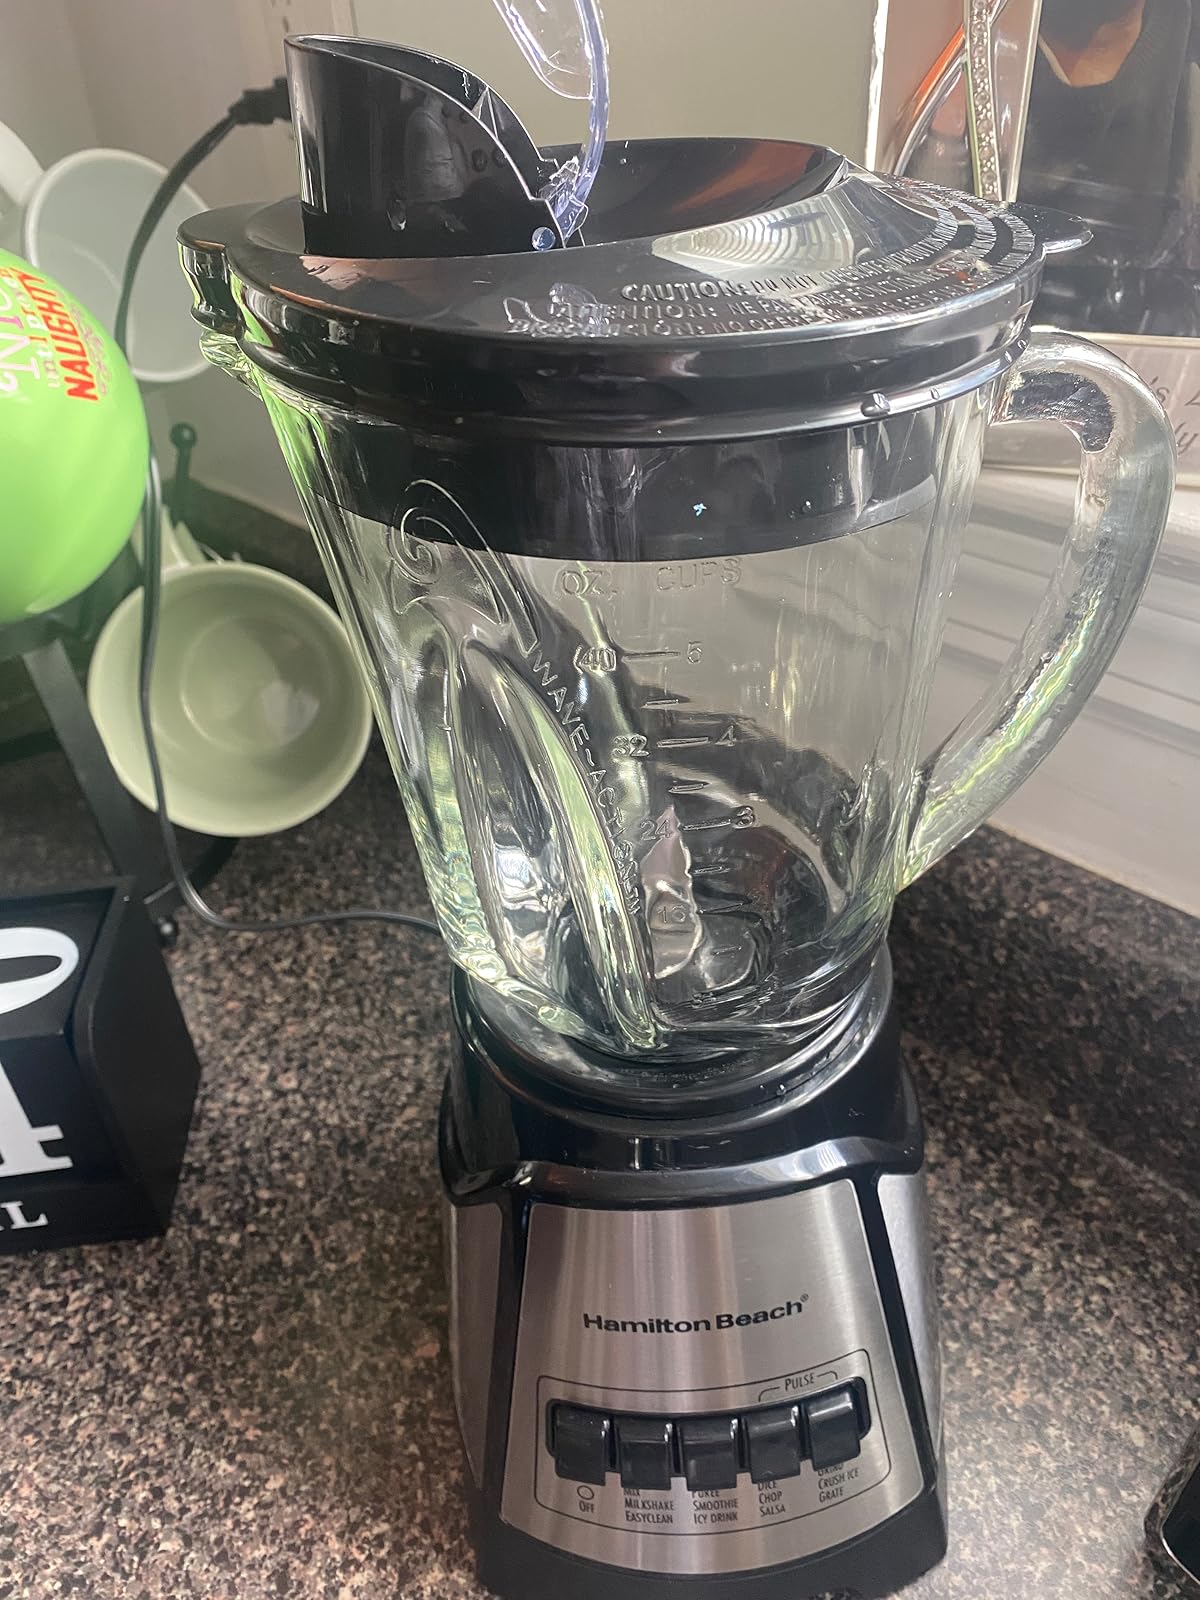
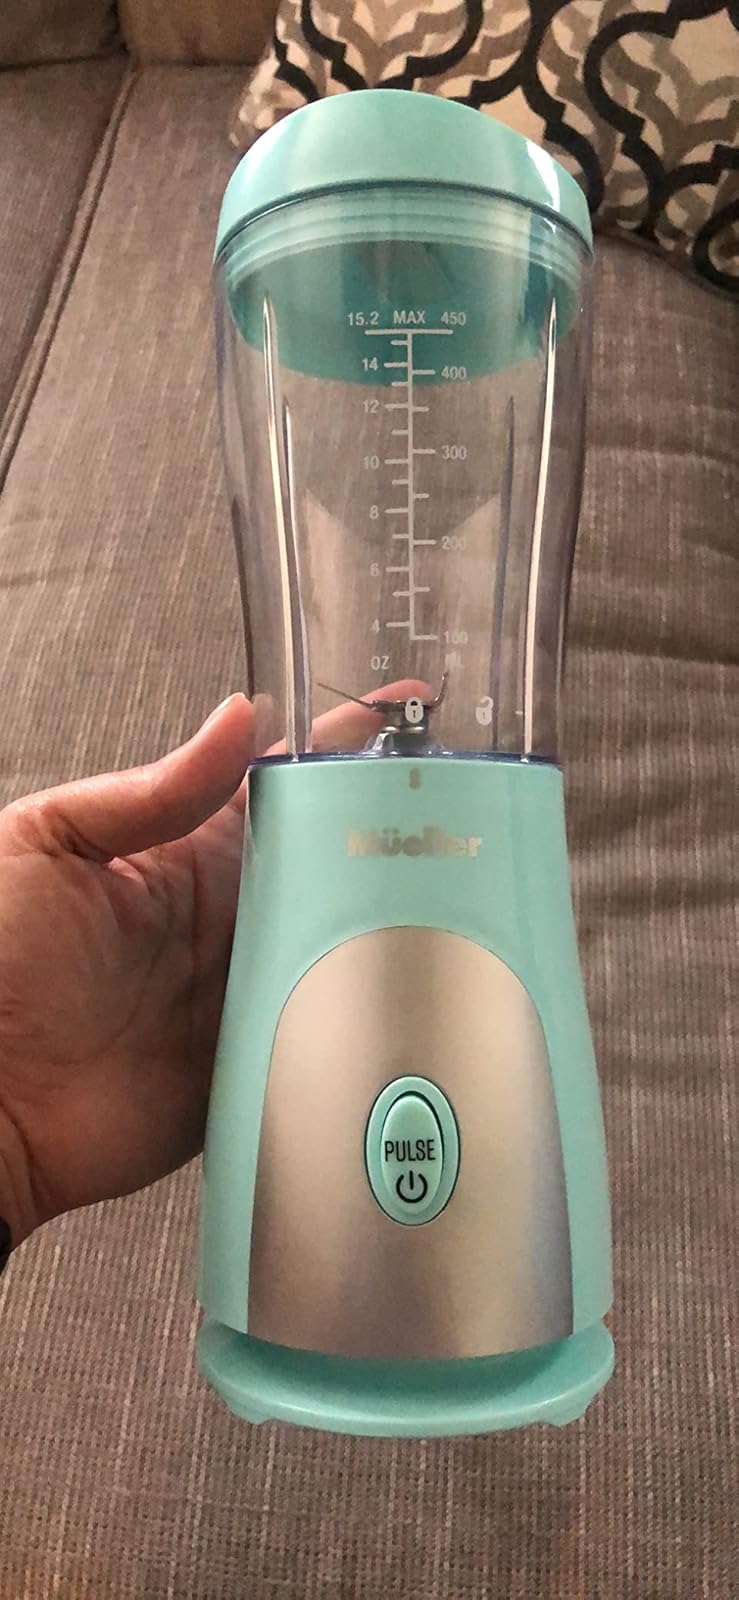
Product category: items_blender
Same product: no